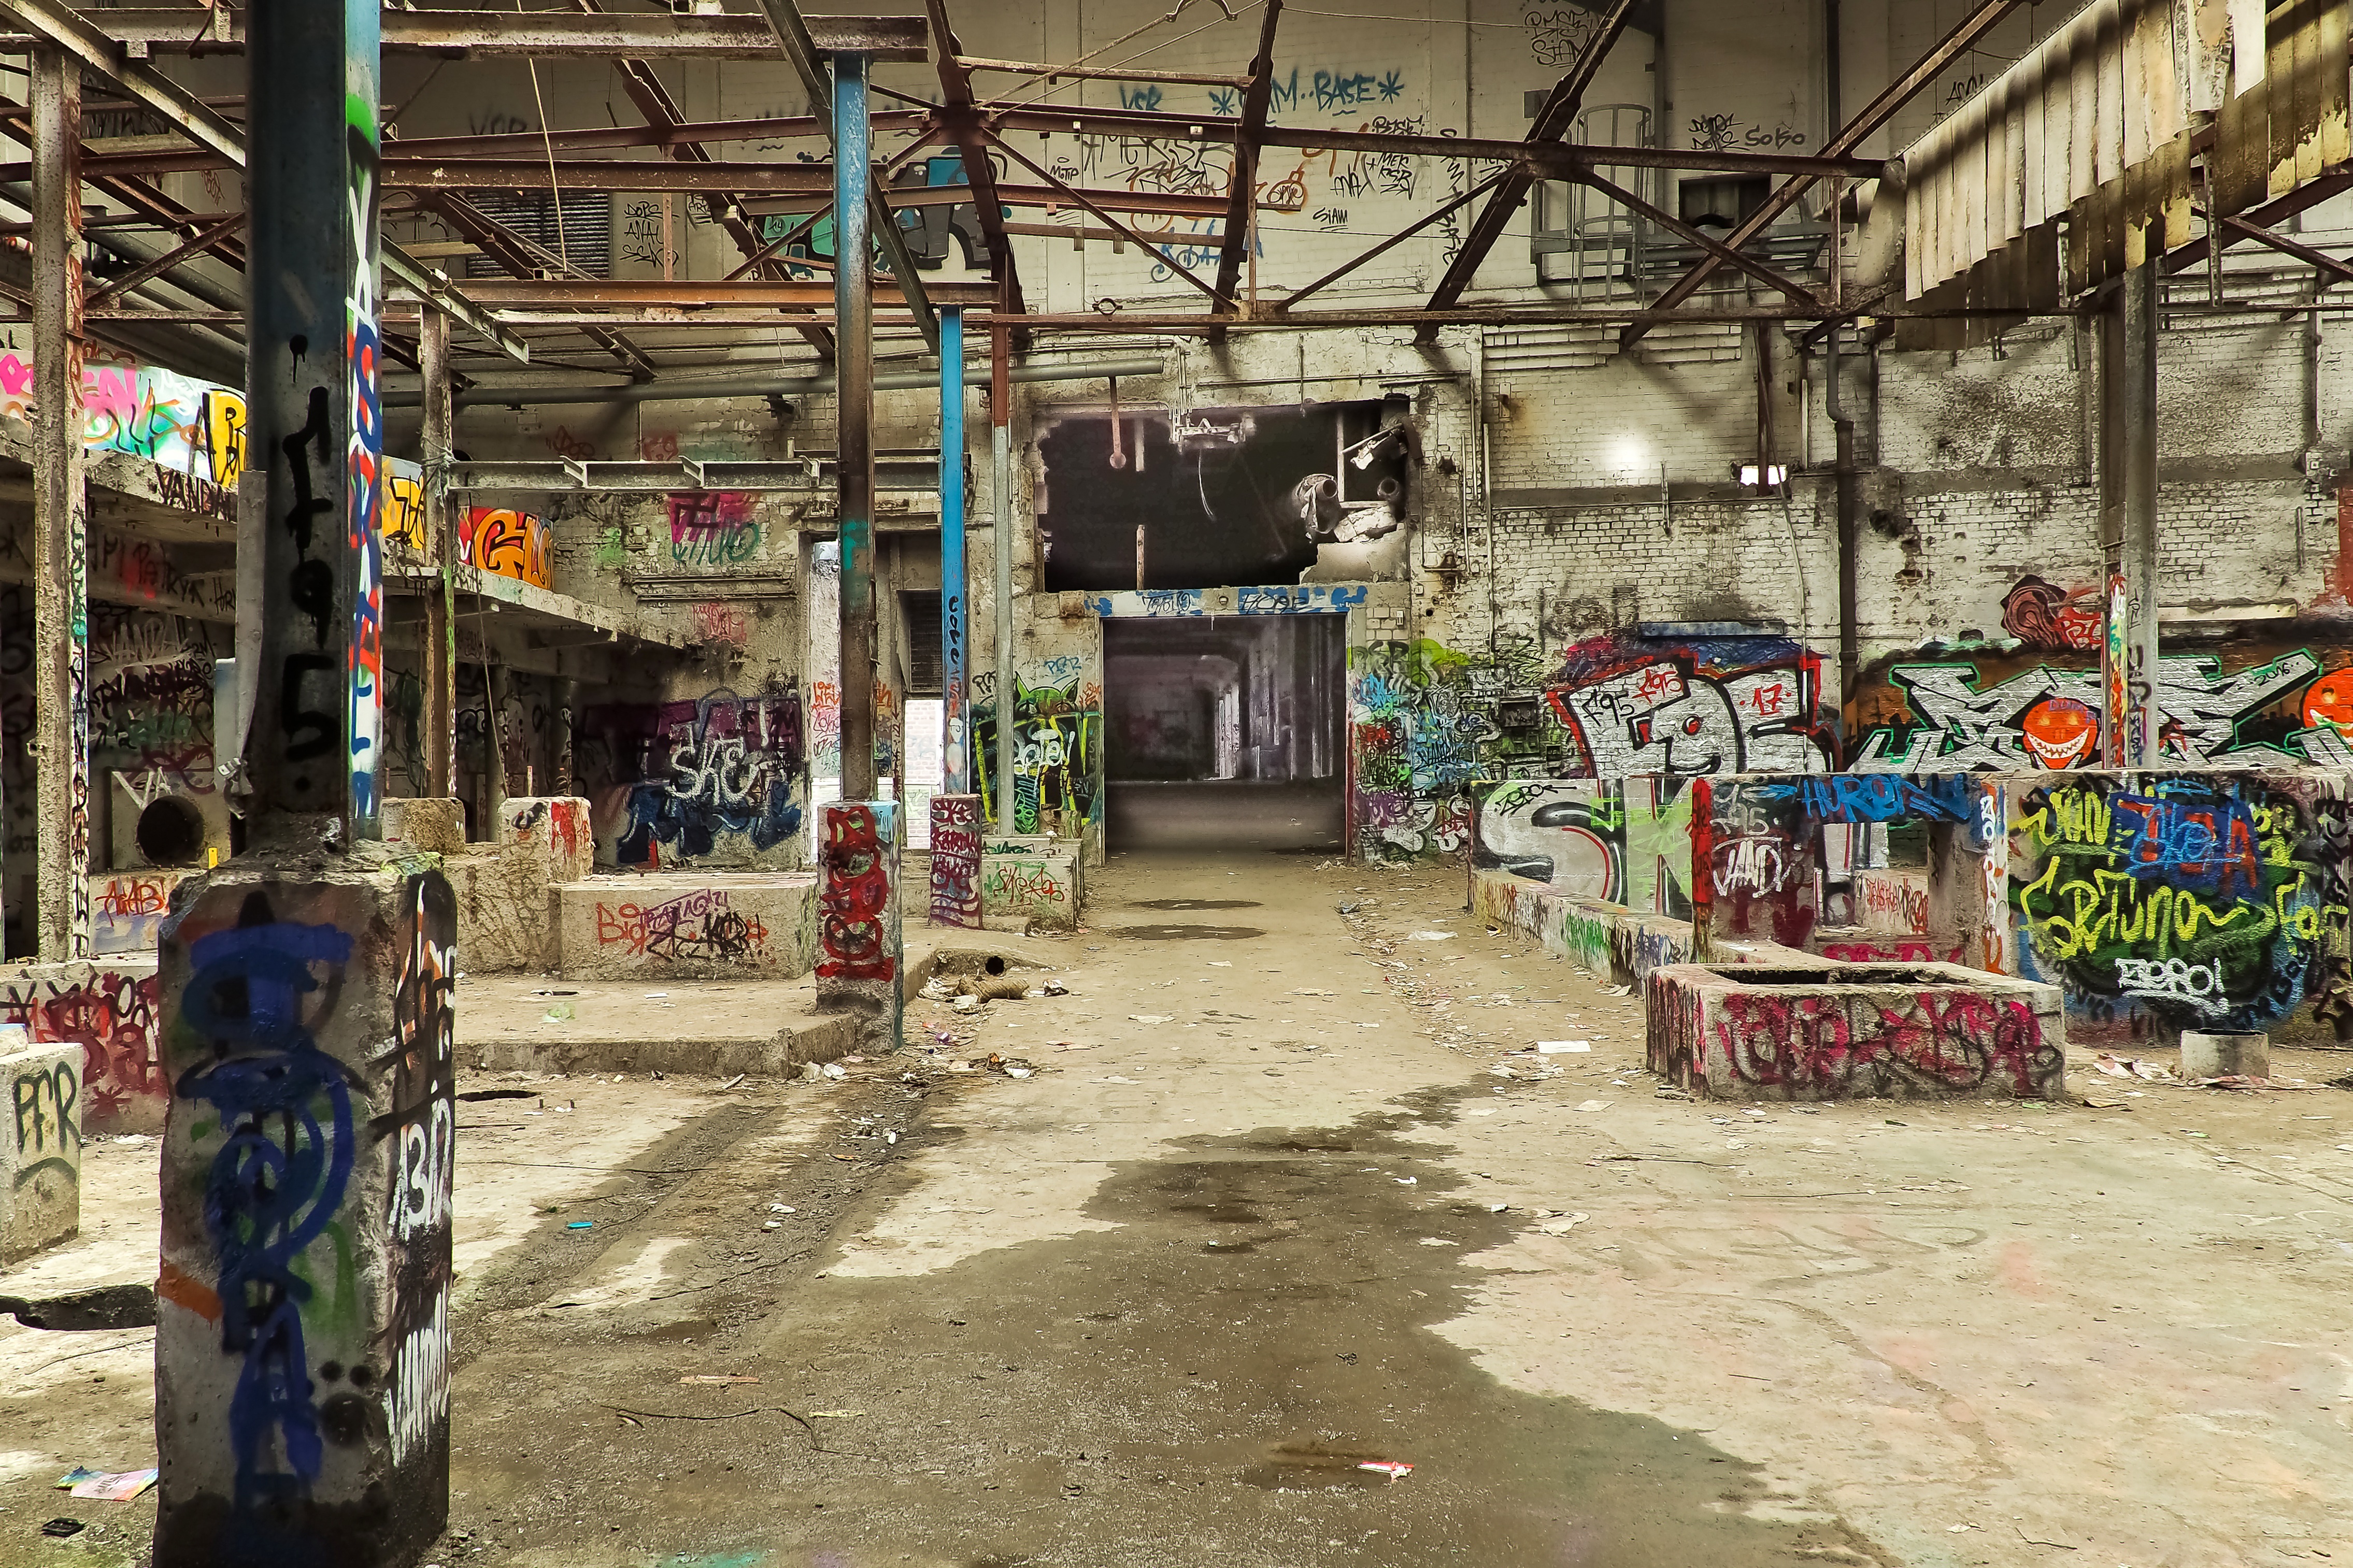
architecture, road, street, town, building, old, city, atmosphere, dark, dirt, hall, broken, factory, dirty, bazaar, market, empty, industry, decay, ruin, room, old building, graffiti, destroyed, public space, weathered, art, transience, infrastructure, neglected, dilapidated, weird, creepy, gloomy, rooms, destruction, mood, past, forget, end, transient, leave, slum, neighbourhood, wall painting, industrial plant, lost places, pforphoto, break up, industrial building, factory building, lapsed, old factory, ailing, threatening, run down, urban area, human settlement